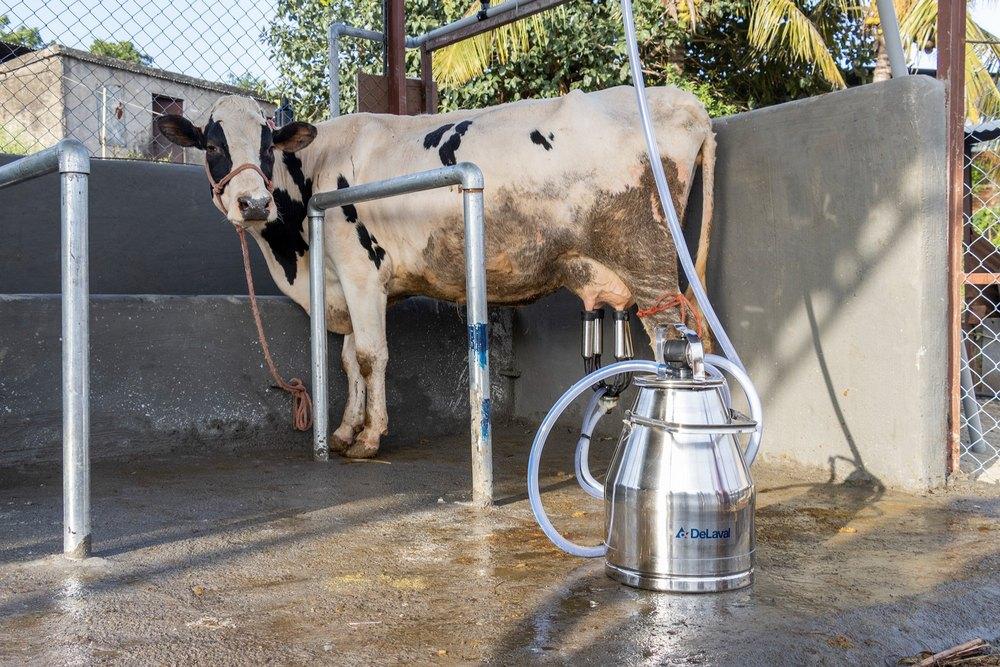
Ngombe huyu amefukwa uso Kwa pahali imetekwa na kukamuliwa na kukamuliwa na sitima ngombe huyu ni ngombe ambayo inatoa maziwa mingi kuliko mangombe wengine.